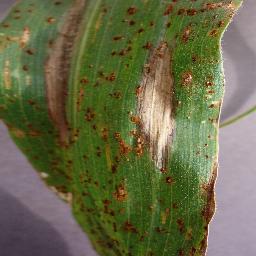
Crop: corn
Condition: (maize)_northern_blight